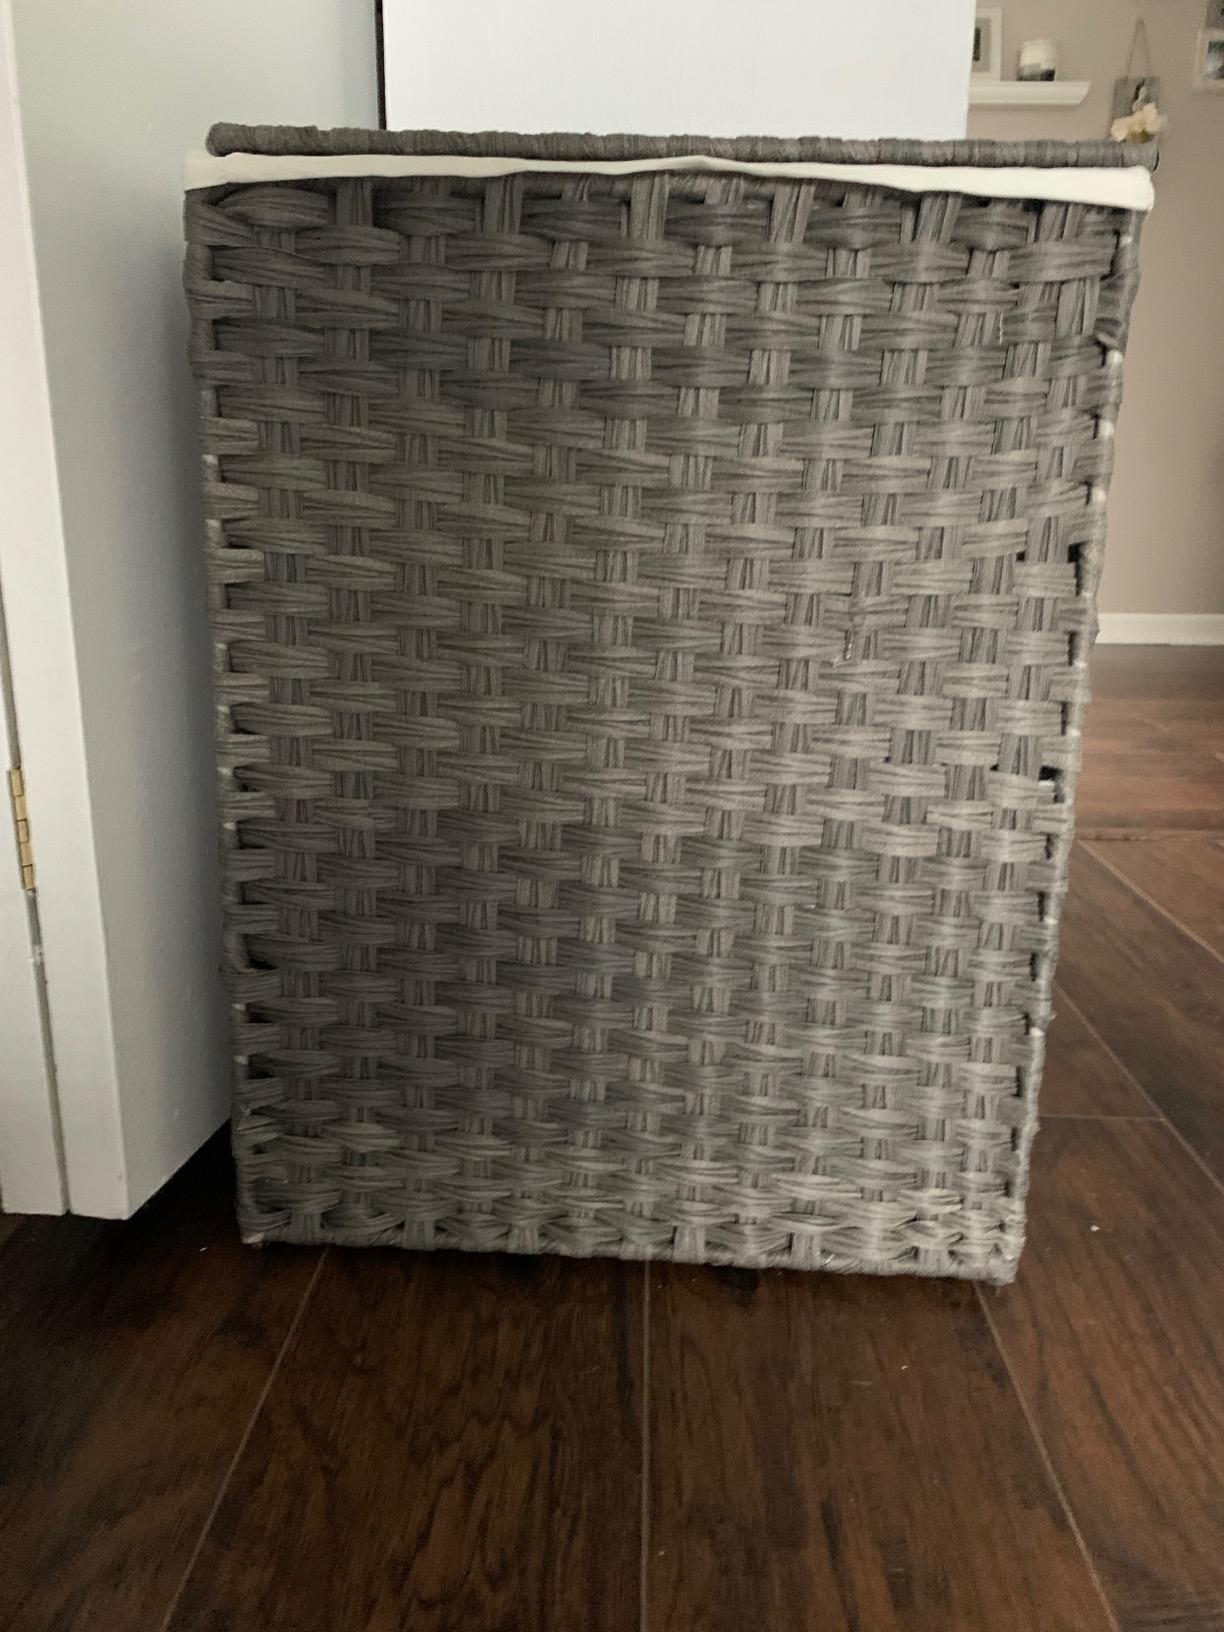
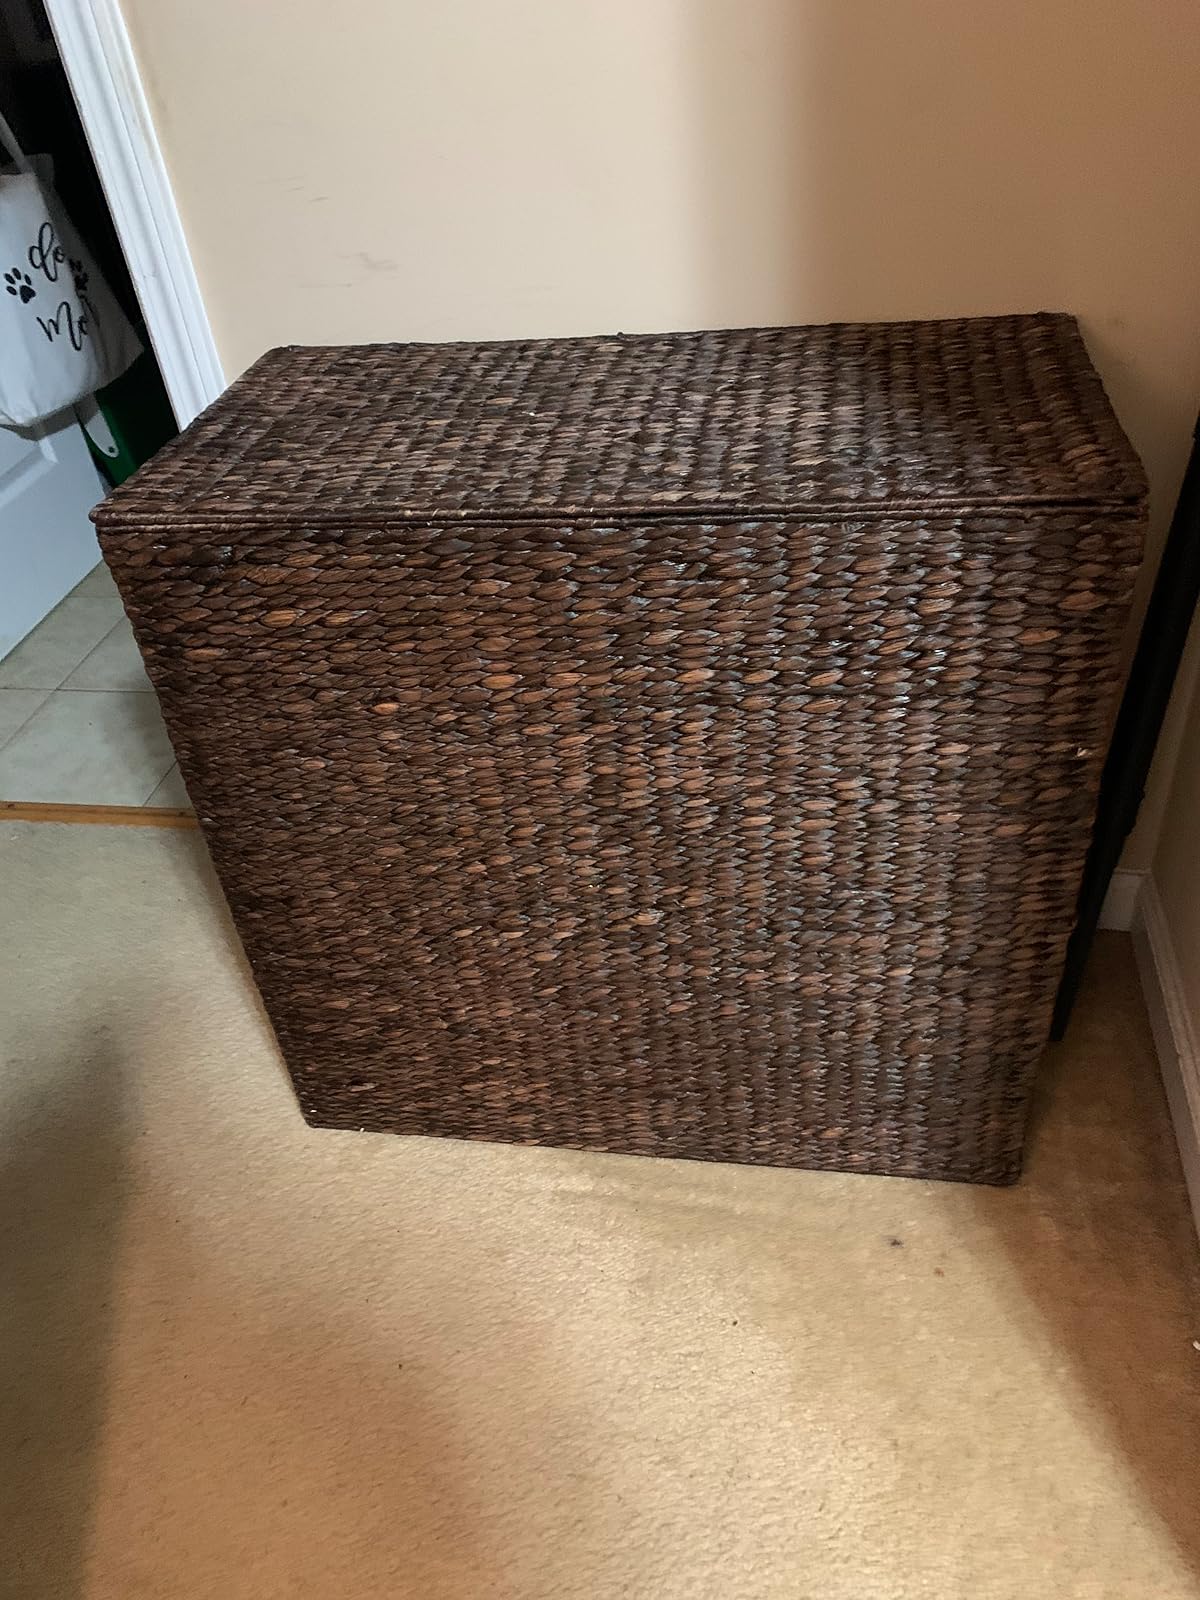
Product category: items_hamper
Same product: no